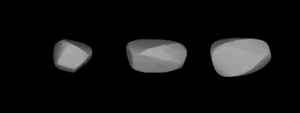
(2709) Sagan est un petit astéroïde de la ceinture d'astéroïdes, découvert pour de bon par Edward L. G. Bowell en 1982. Il a été nommé en l'honneur de l'astronome Carl Sagan.